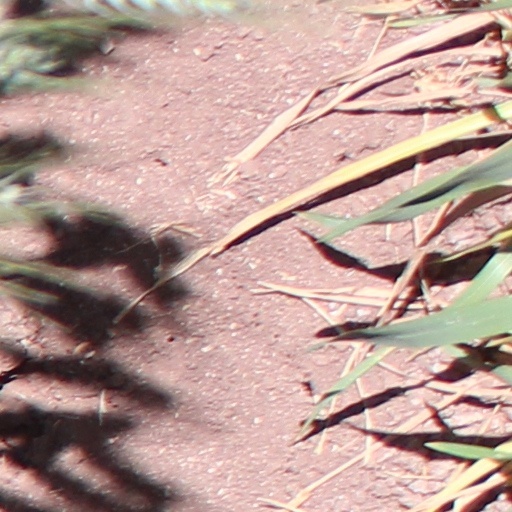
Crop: wheat